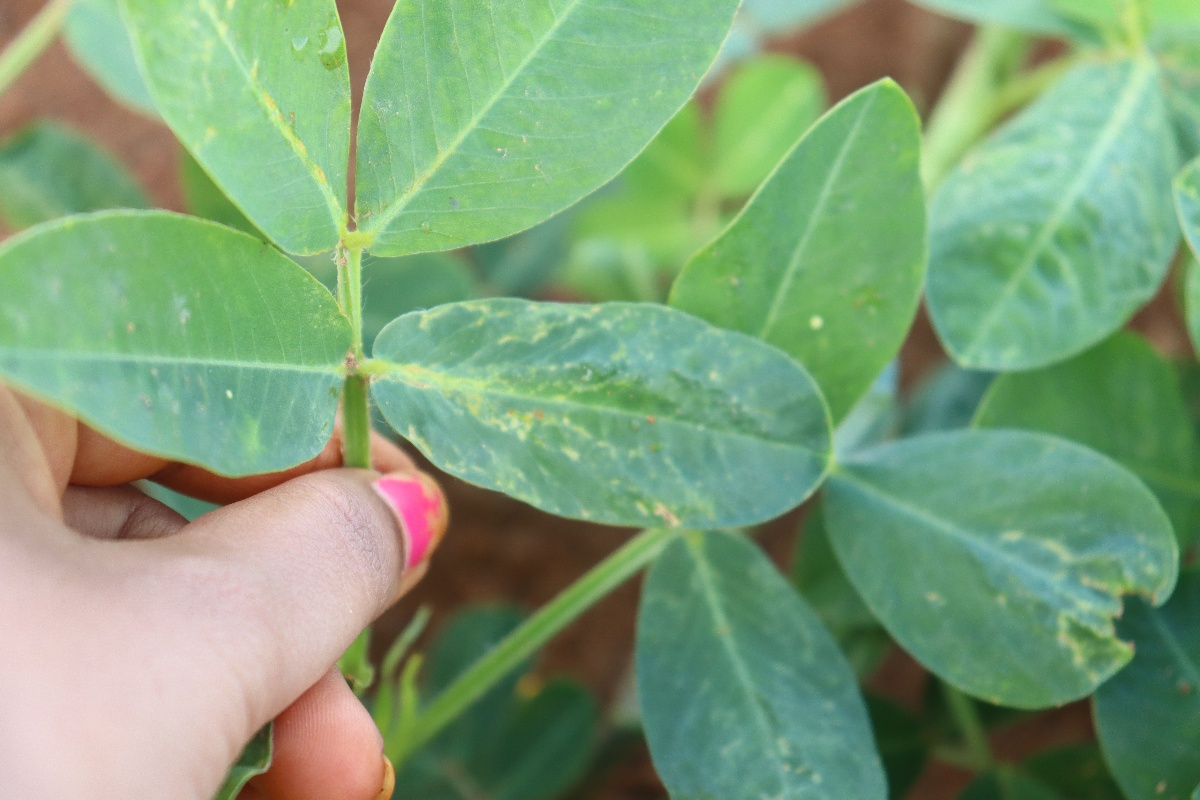
Label: healthy leaf